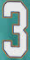
Number: 3